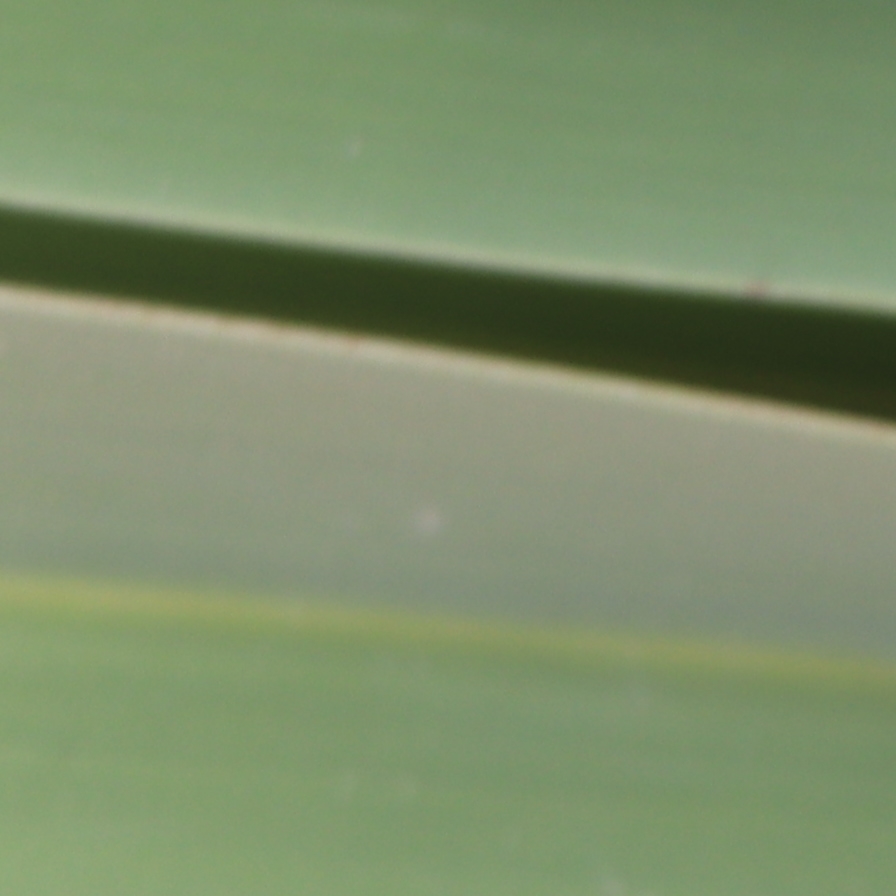
Label: Healthy